HM-15

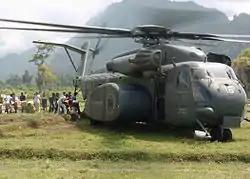
HM-15 delivers aid to Sabang on the island of Sumatra following the 2004 Indian Ocean earthquake / Tsunami.

Due to the capabilities of the huge heavy-lift aircraft used, the squadron also performs the missions of assault support and cargo transport when deployed.